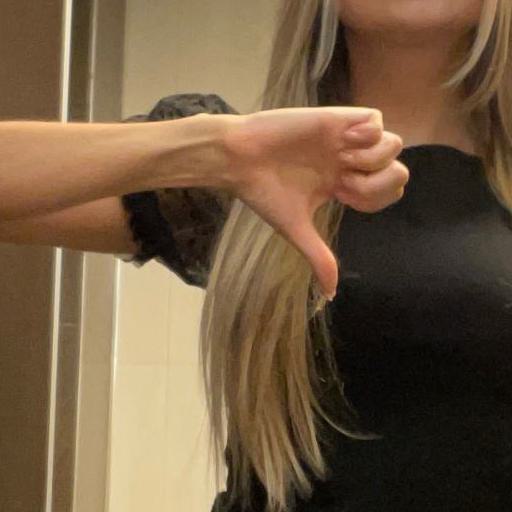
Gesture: dislike